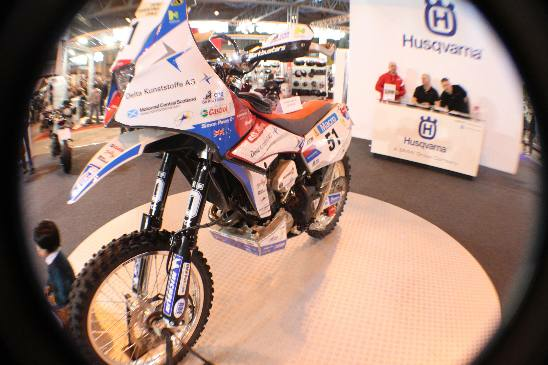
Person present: Yes